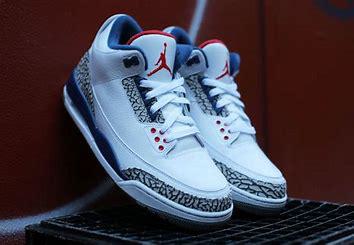
Brand: Nike
Model: Air 3